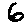
Label: 6